Mic Drop (song)

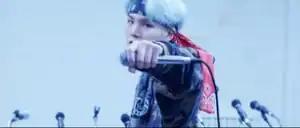
BTS rapper Suga performing the mic drop move at the end of the music video. It was inspired by former US President Barack Obama's mic drop at his final White House Correspondents' Dinner in 2016.

A music video for "Mic Drop" directed by Woogie Kim of GDW, premiered on Big Hit's official YouTube channel at 18:00 KST (01:00 PST) on November 24, 2017; it was preceded by a 59-second teaser released on the same platform on November 16. Hyunwoo Nam was credited as the director of photography and Cathy Kim as the producer. The visual is almost four-minutes long and features several VFX shots. The video opens with Aoki walking towards a console, set against a backdrop of neon-lights. The clip then cuts to show the band inside an interrogation room with several cameras pointed at them. They remain seated before a table which is occupied with microphones. In the following scene, Aoki puts on a pair of headphones and starts DJ-ing. J-Hope jumps over the table and lines up with the rest of the band to perform the song's powerful choreography. The clip is interspersed with scenes featuring the band dancing in multiple settings. In some of these scenes, the band dances in a darkened room with Aoki's figure looming over them in the background, while in others they are in a grungy hallway or inside a prison. Over the course of the video, several black-hooded figures are seen rioting as the band continue to dance in military-style outfits while surrounded by burning cars. The visual ends with the band disappearing from the interrogation room as Suga performs the titular mic drop. A closing shot of Aoki removing his headphones is shown before the clip goes black and the song's title is displayed in red against it. Commenting on the setting of the music video, the director stated in an interview: "Listening to the song, the first thing that came to my mind was that I wanted to lock BTS in an interrogation room. Then I wanted to show the viewers how they managed to escape and free themselves with music."